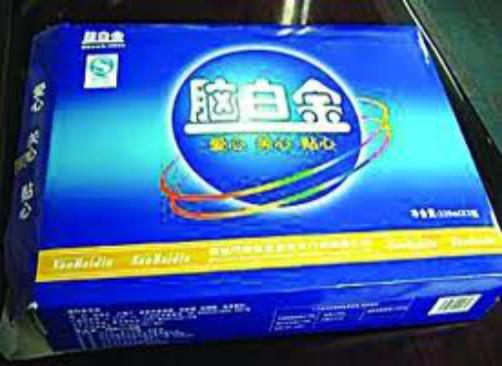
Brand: melatonin
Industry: Medical